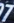
Number: 7